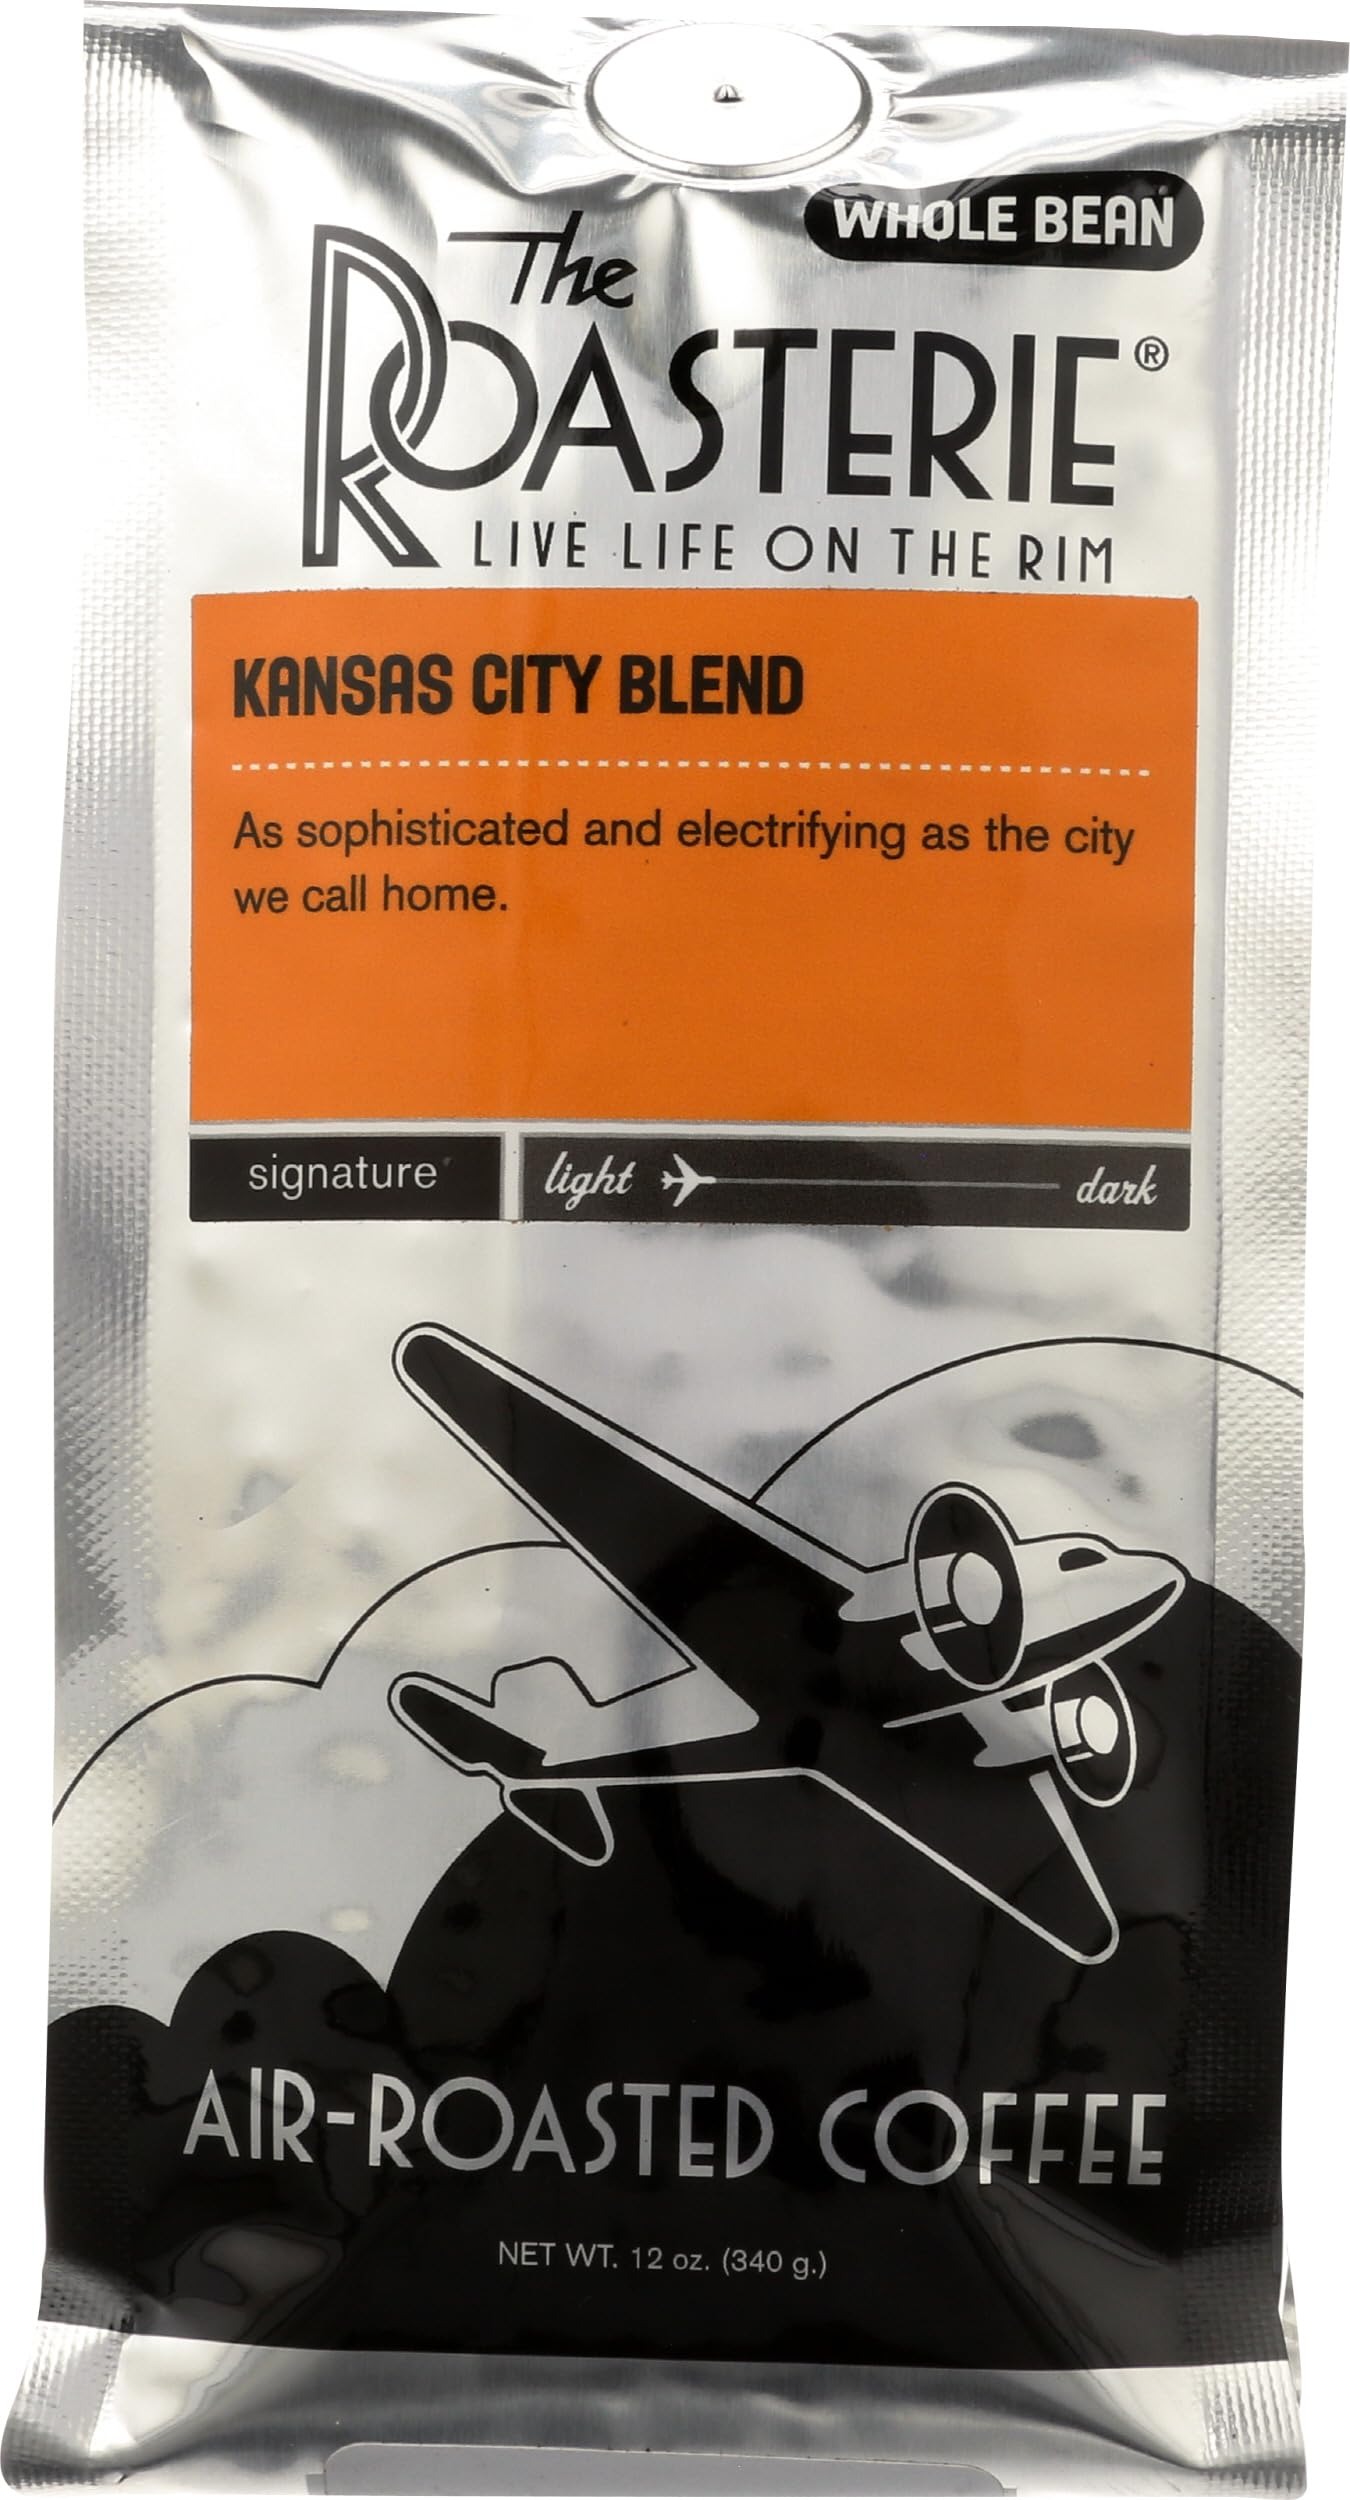
Item Name: Kansas City Blend Whole Bean Coffee (12oz)
Bullet Point 1: Free of artificial colors or flavors.
Bullet Point 2: Our state of the art roasting & packaging ensures that your coffee will arrive fresh & delicious. Brew a pot at home or in the office and taste the difference.
Bullet Point 3: Our beans are carefully selected & expertly roasted to give you that caffeine kick, bold taste and great aroma that you've come to love.
Bullet Point 4: Gluten Free
Bullet Point 5: Get your Roasterie Coffee fix with this smooth light roast coffee that is conveniently ground for your auto-drip coffee maker.
Product Description: Bright, solid, smooth — you can’t go wrong with Kansas City Blend. Named after the city we call home, it was one of our very first blends. In 1994, we spent about six months refining and perfecting this coffee, with a goal to create a blend that is approachable for the broadest spectrum of tastes and preferences, but also interesting enough to impress the most discriminating coffee connoisseurs.We put in a lot of hard work to achieve this very ambitious goal. We believe we’ve succeeded with our Kansas City Blend. After all these years, it remains our number one coffee today. Product has a "Roasted on" date to ensure freshness in each and every bag. This is not an expiration date.
Value: 1.0
Unit: Count

Price: 15.59